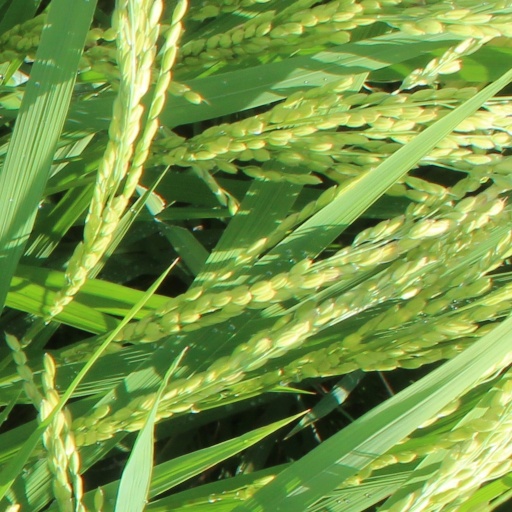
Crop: rice